Kantemirovskaya Street (Saint Petersburg)

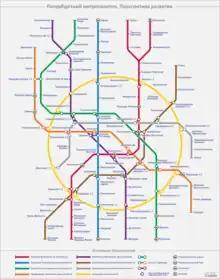
Saint Petersburg metro future map

On 1 June 1981 the street was renamed ulitsa Kosygina ("Kosygin Street") in memory of the country's (USSR) prime minister Alexey N. Kosygin who had died a year before and whose early stages of career included work at a textile mill in the neighborhood. But the change in the street name was not welcomed by local residents, and the following year, on 25 October 1982, the street, on popular demand, was returned its name Kantemirovskaya, while Kosygin's name was given to a large avenue in a newly built-up residential area in a different, Krasnogvardeysky, district of the city, in the Porokhoviye area of the former gunpowder mills.